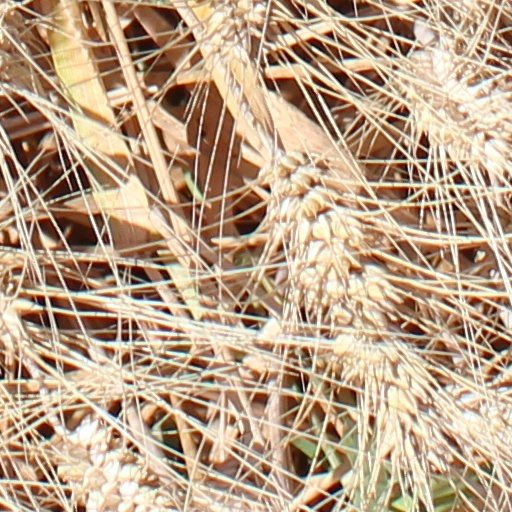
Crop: wheat